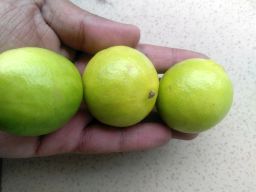
Fruit: Lime
Quality: Good